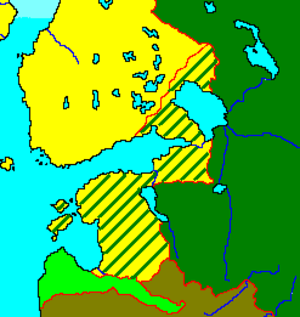
Freden i Nystad
Sverige-Finland vist med gult og Rusland med grønt. Sveriges landafståelser til Rusland er det gul-grønt-stribede område.
Freden i Nystad er betegnelsen på den fred, der blev indgået mellem Rusland og Sverige 30. august 1721, og som markerede afslutningen på Den Store Nordiske Krig.